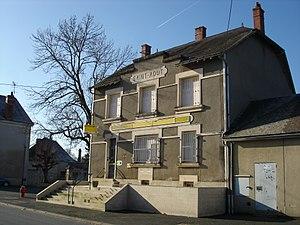
Saint-Août (36)
Saint-Août est une commune française située dans le département de l'Indre, en région Centre-Val de Loire.